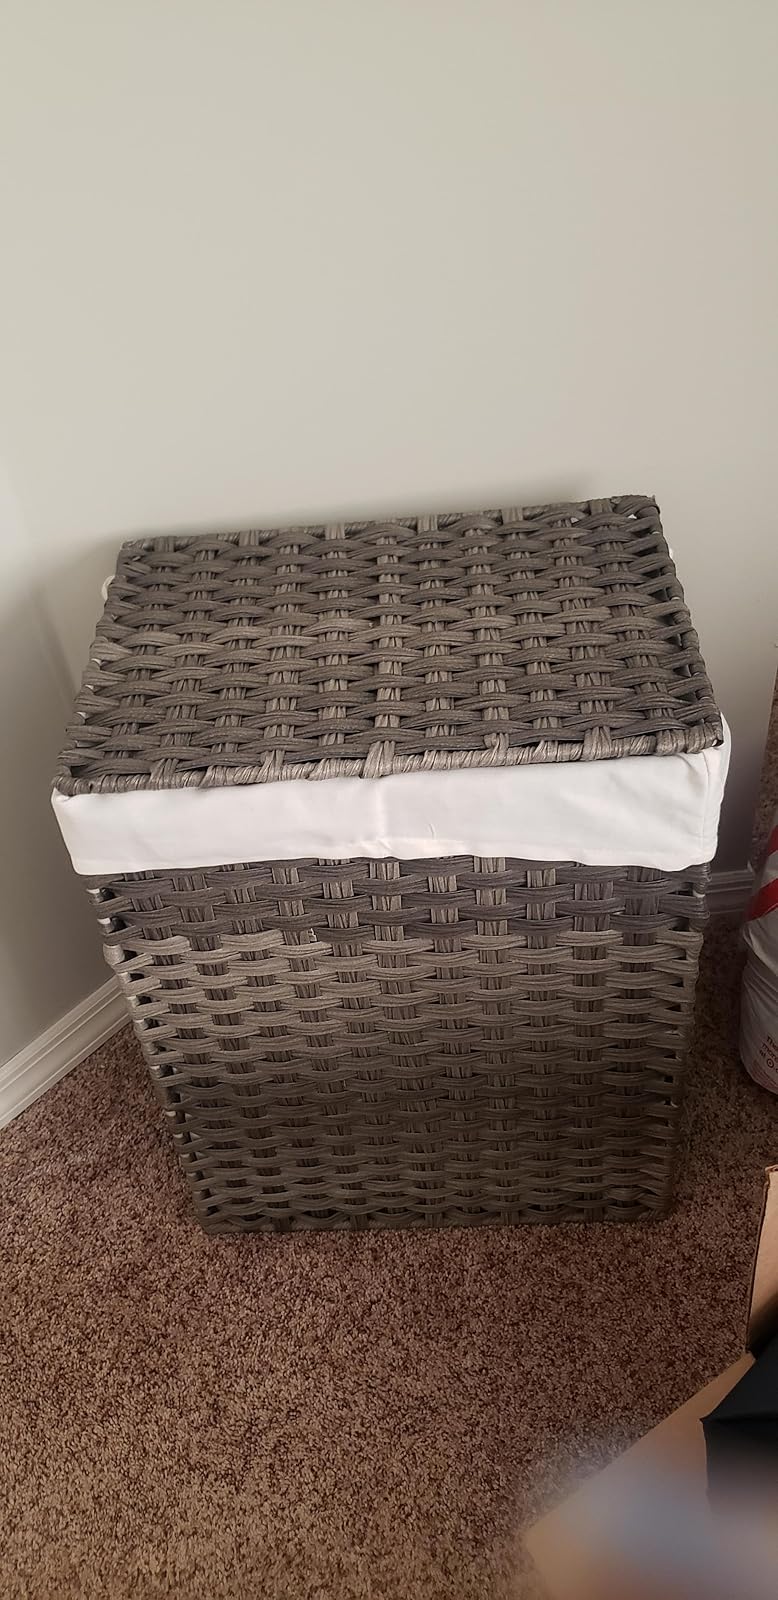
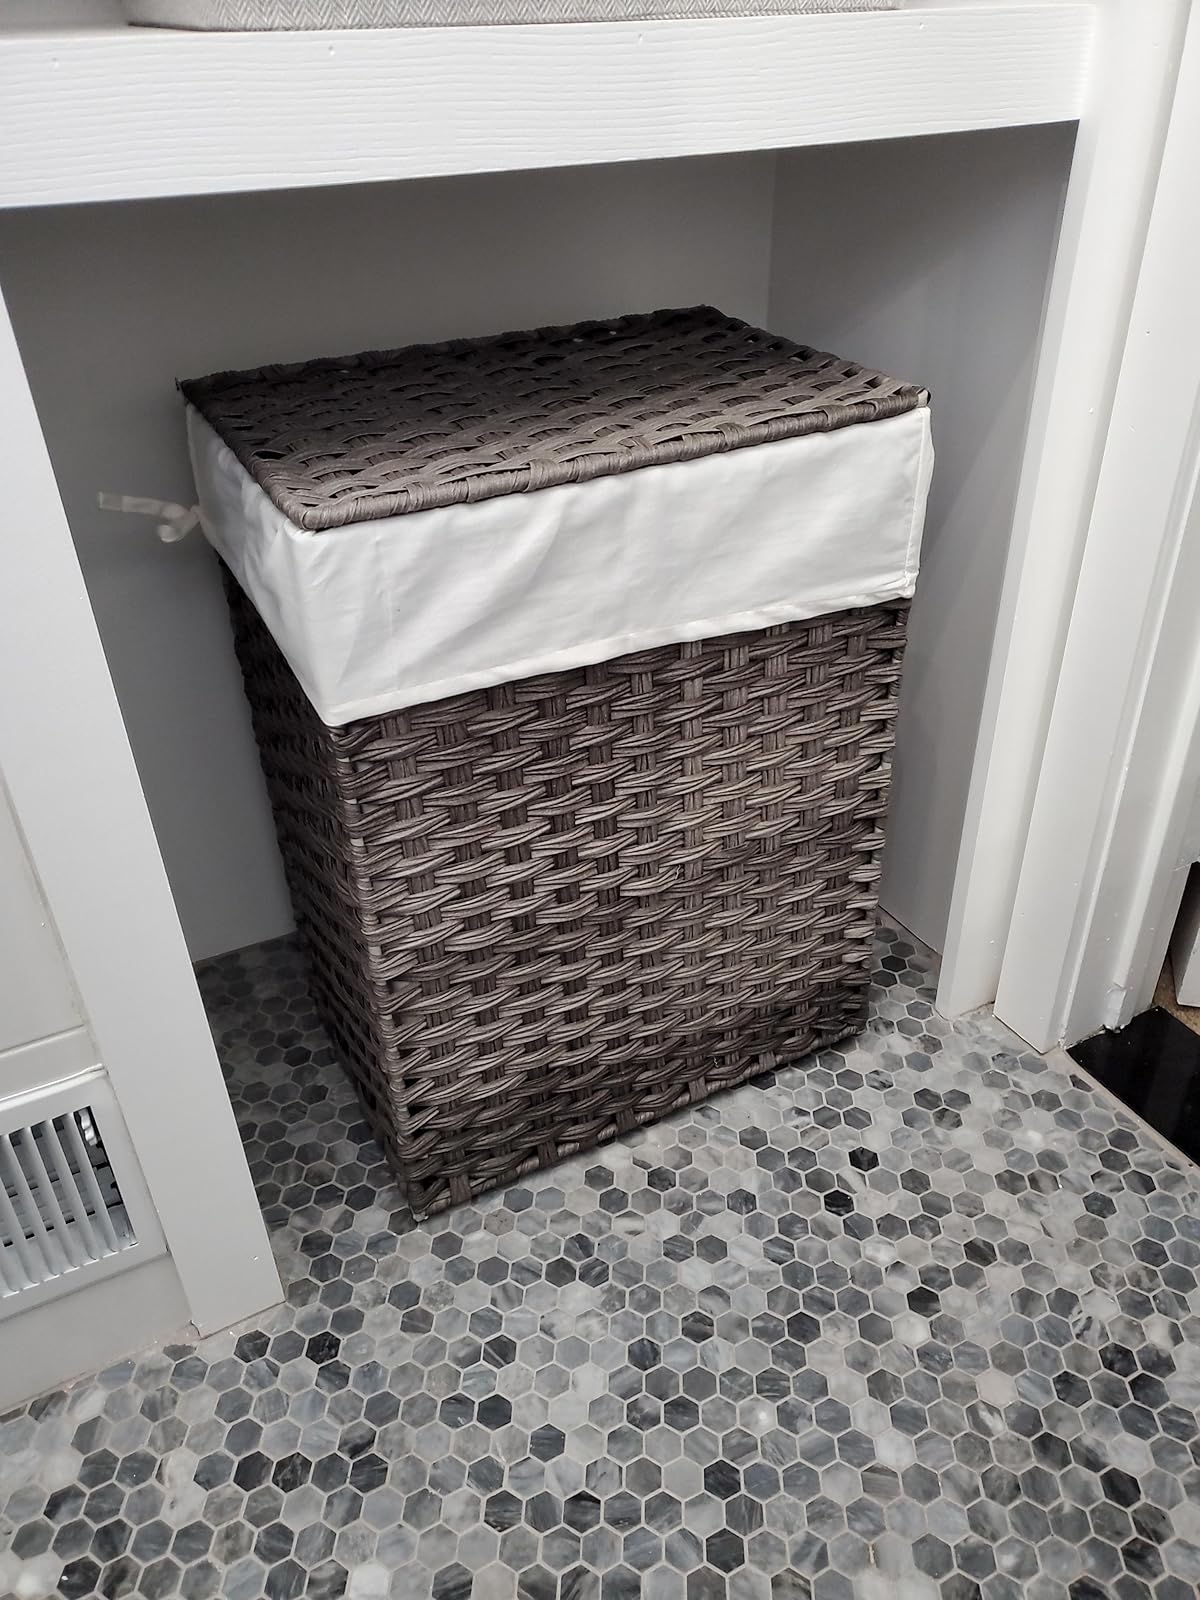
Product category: items_hamper
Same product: yes